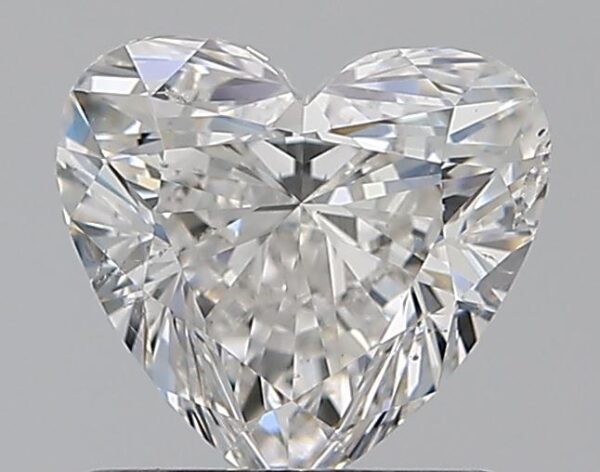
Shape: heart
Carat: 1
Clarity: SI2
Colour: G
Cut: VG
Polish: EX
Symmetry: VG
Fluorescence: N
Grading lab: GIA
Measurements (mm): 6.21 x 6.65 x 3.83